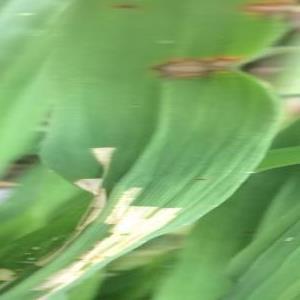
Disease: Blast